Mart Ristl

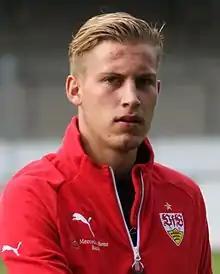
Ristl with VfB Stuttgart II in 2015

Mart Ristl (born 7 July 1996) is a German footballer who plays as a midfielder for FC Homburg.